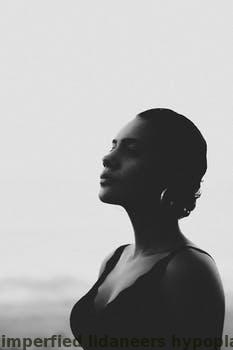
Label: Watermark